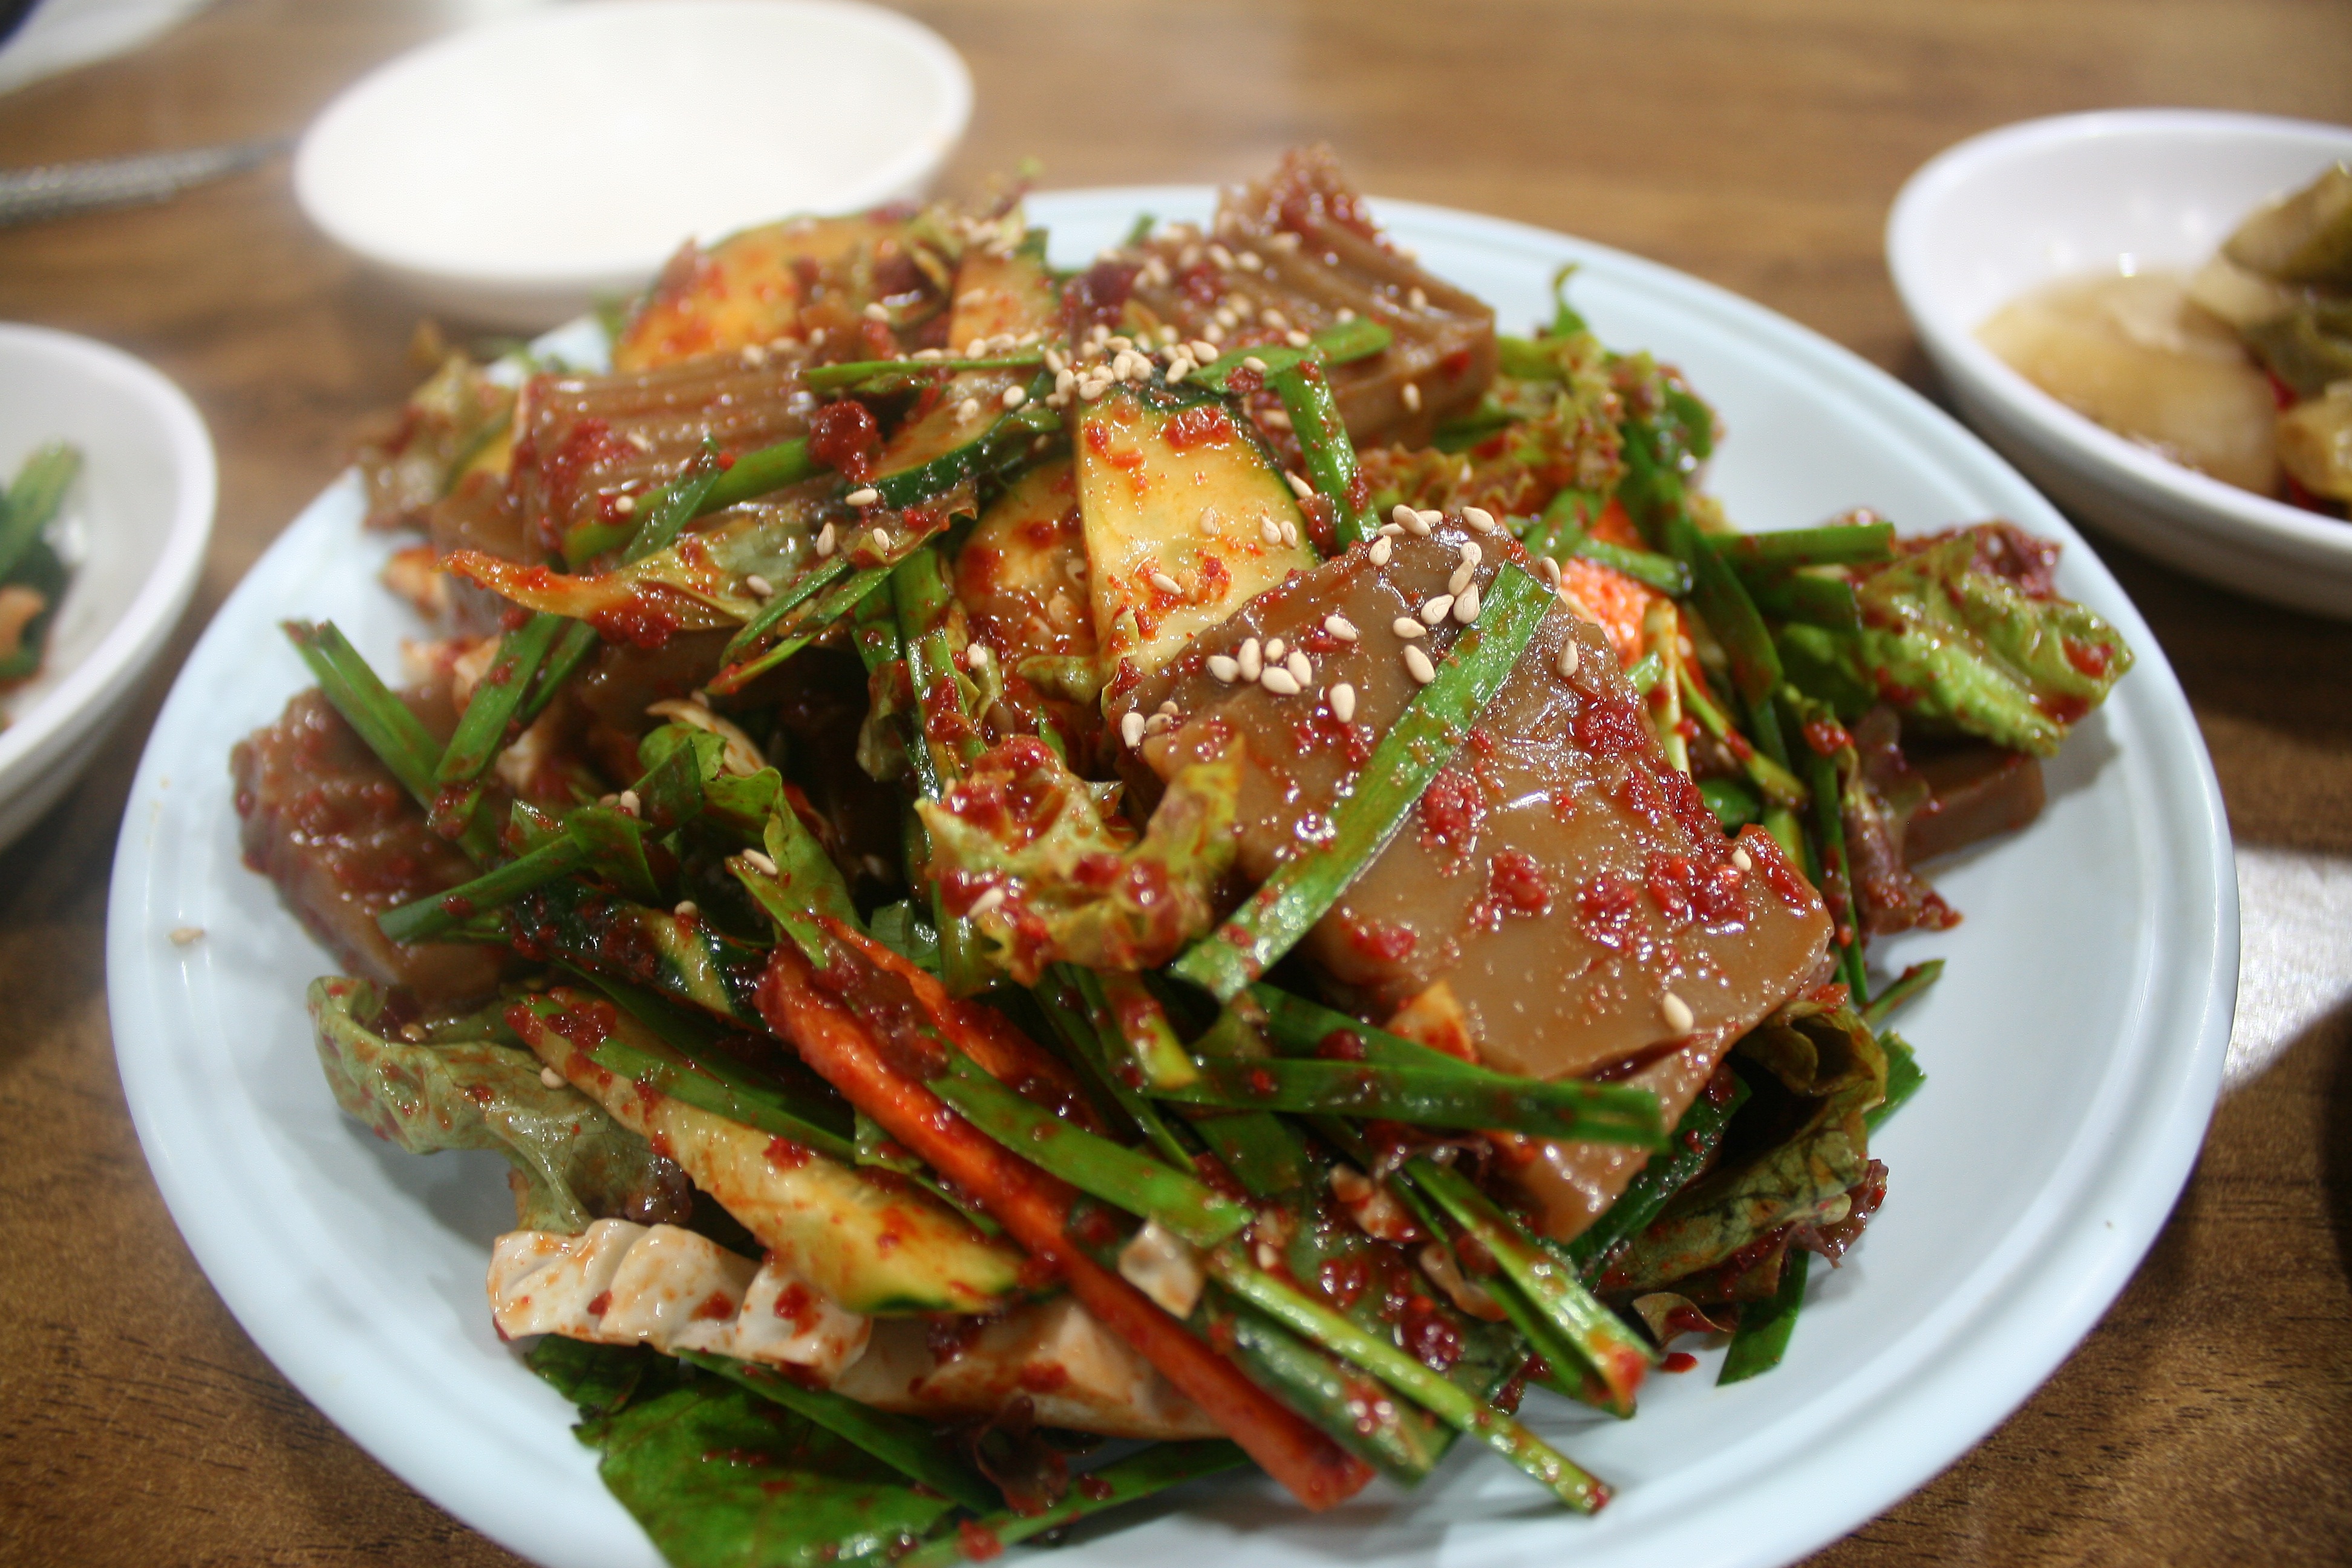
dish, meal, food, salad, produce, vegetable, meat, cuisine, asian food, busan, korean food, thai food, side dish, chinese food, southeast asian food, dotorimuk